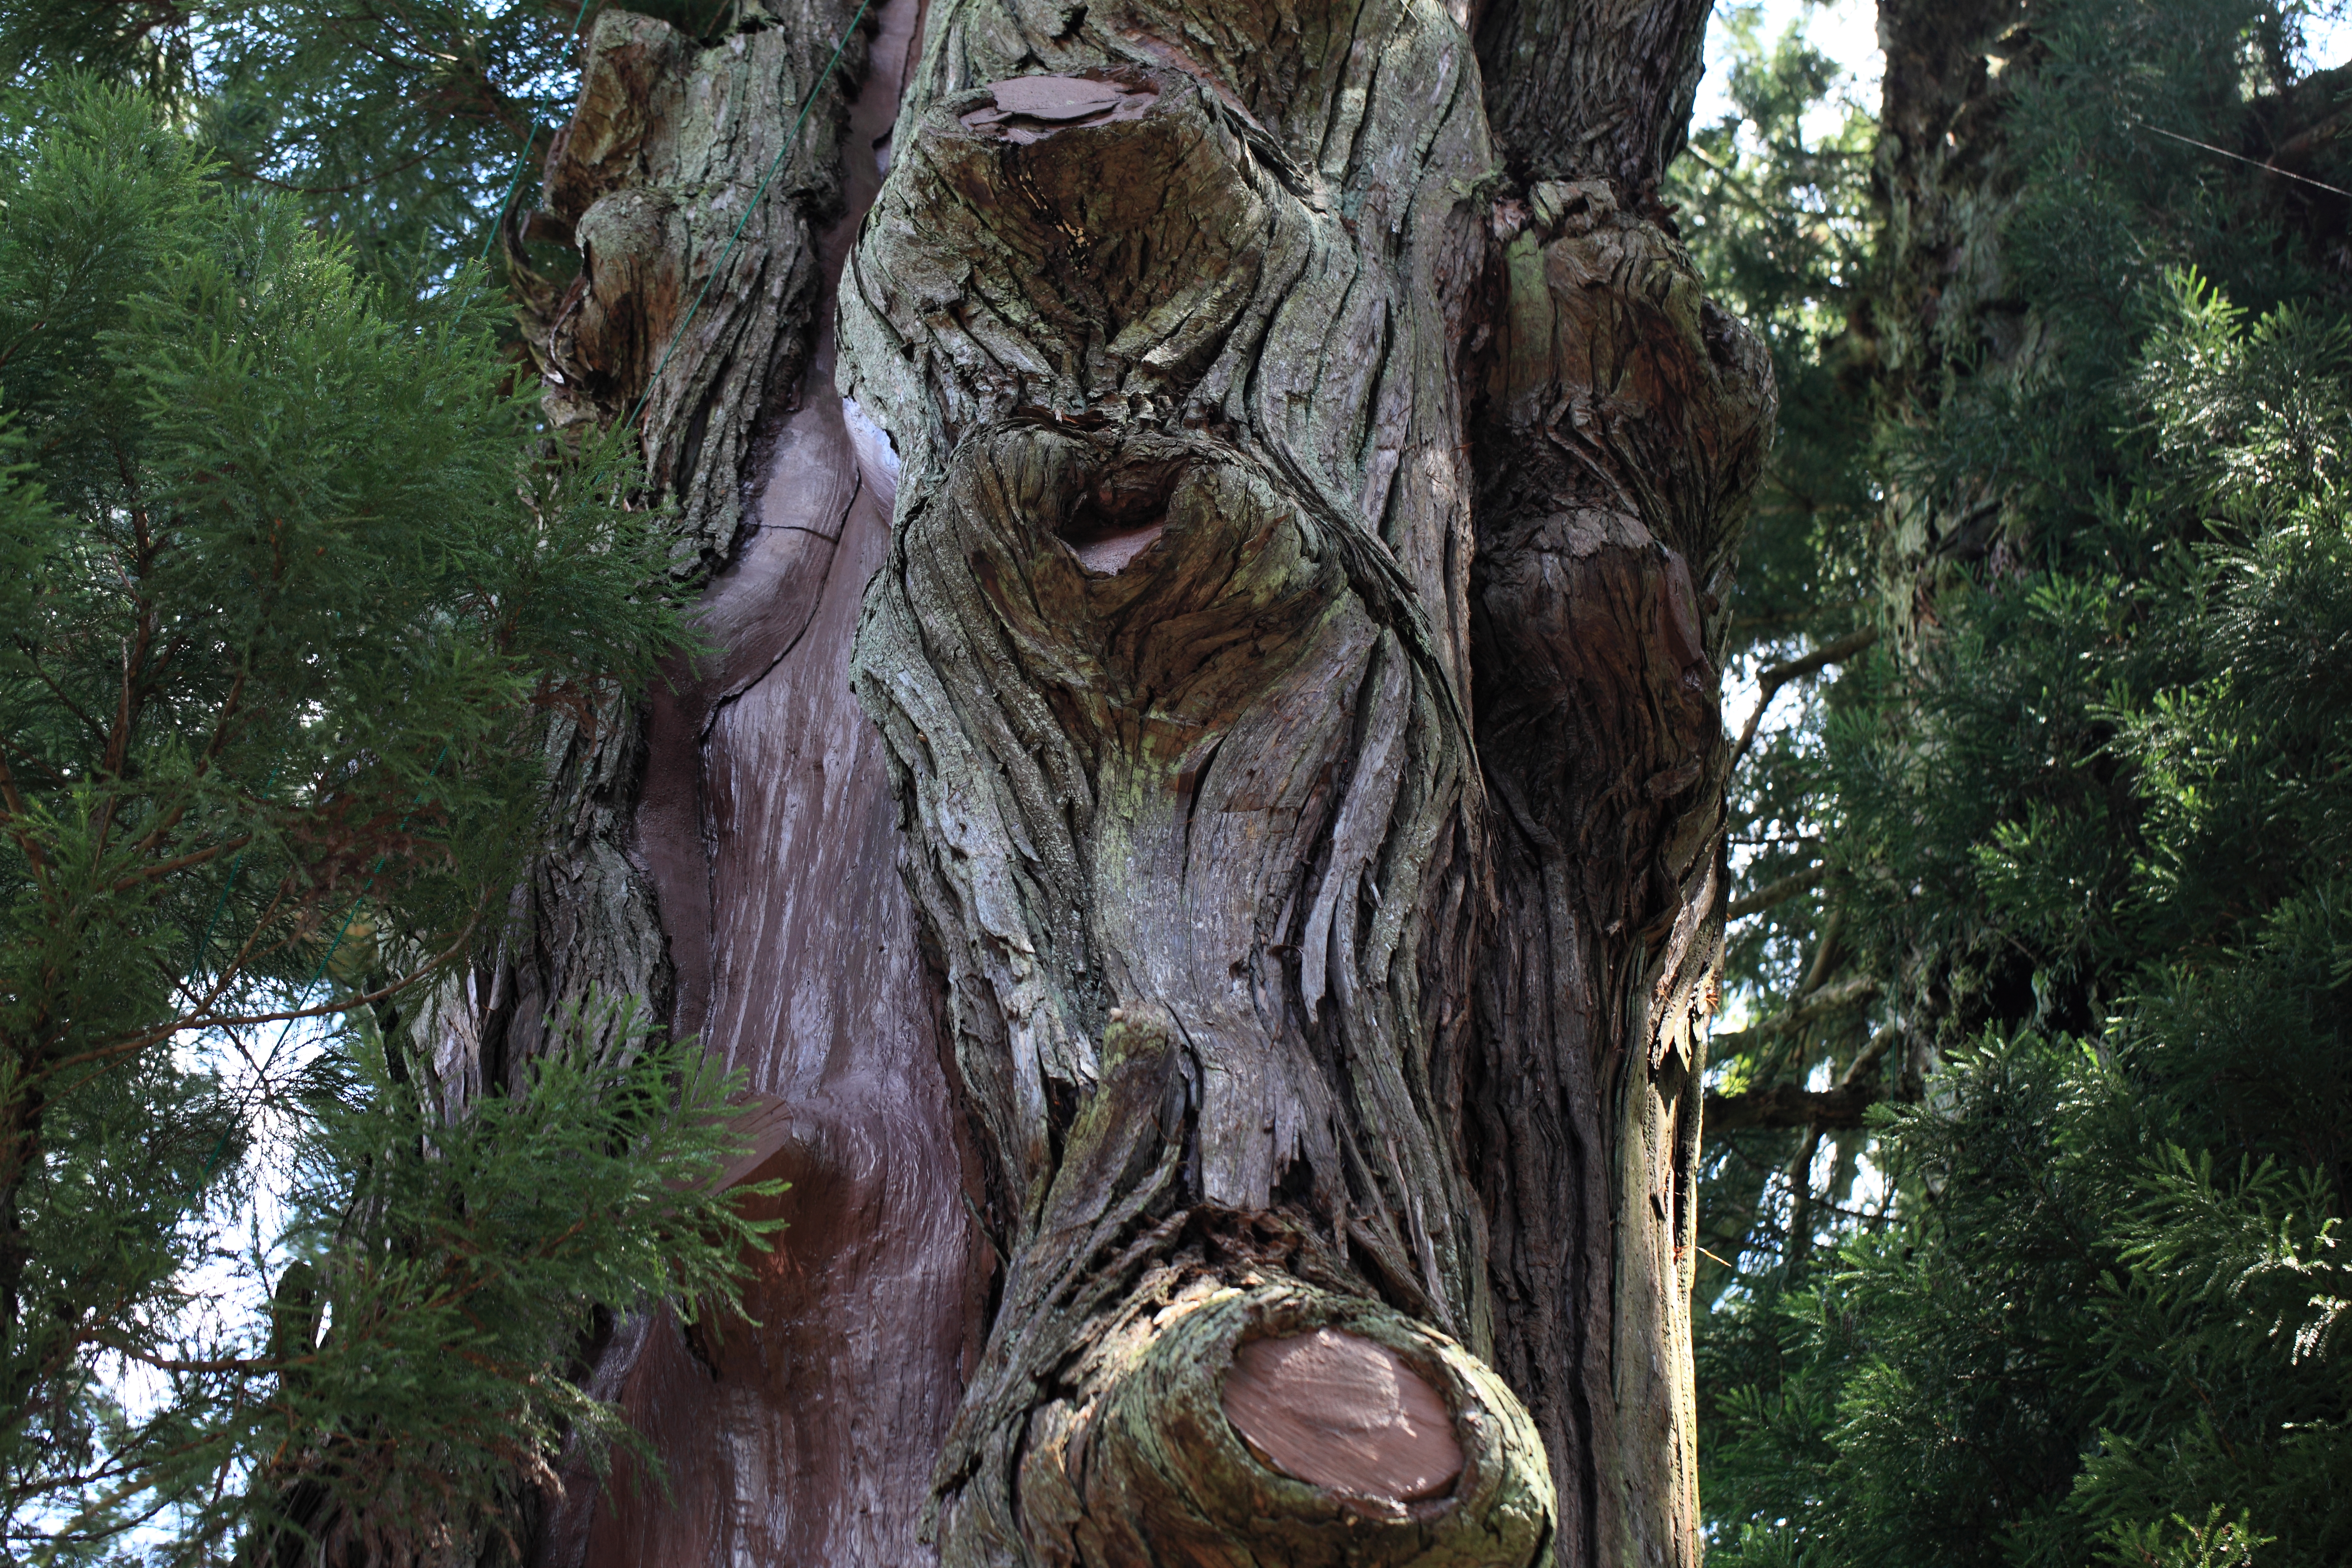
tree, forest, plant, trunk, high, jungle, botany, sculpture, art, cool image, shrine, 5d, hires, carving, habitat, markii, hi, res, resolution, shiobarahachimangu, japanesecedar, woody plant